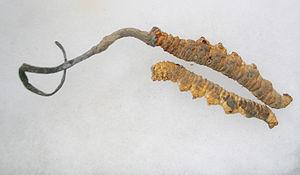
Ophiocordyceps sinensis, aussi appelé « champignon chenille » ou yarsagumbu, est une espèce de champignons ascomycètes de la famille des cordycipitacées originaire du Tibet. On le trouve au Bhoutan, en Chine, en Inde et au Népal.